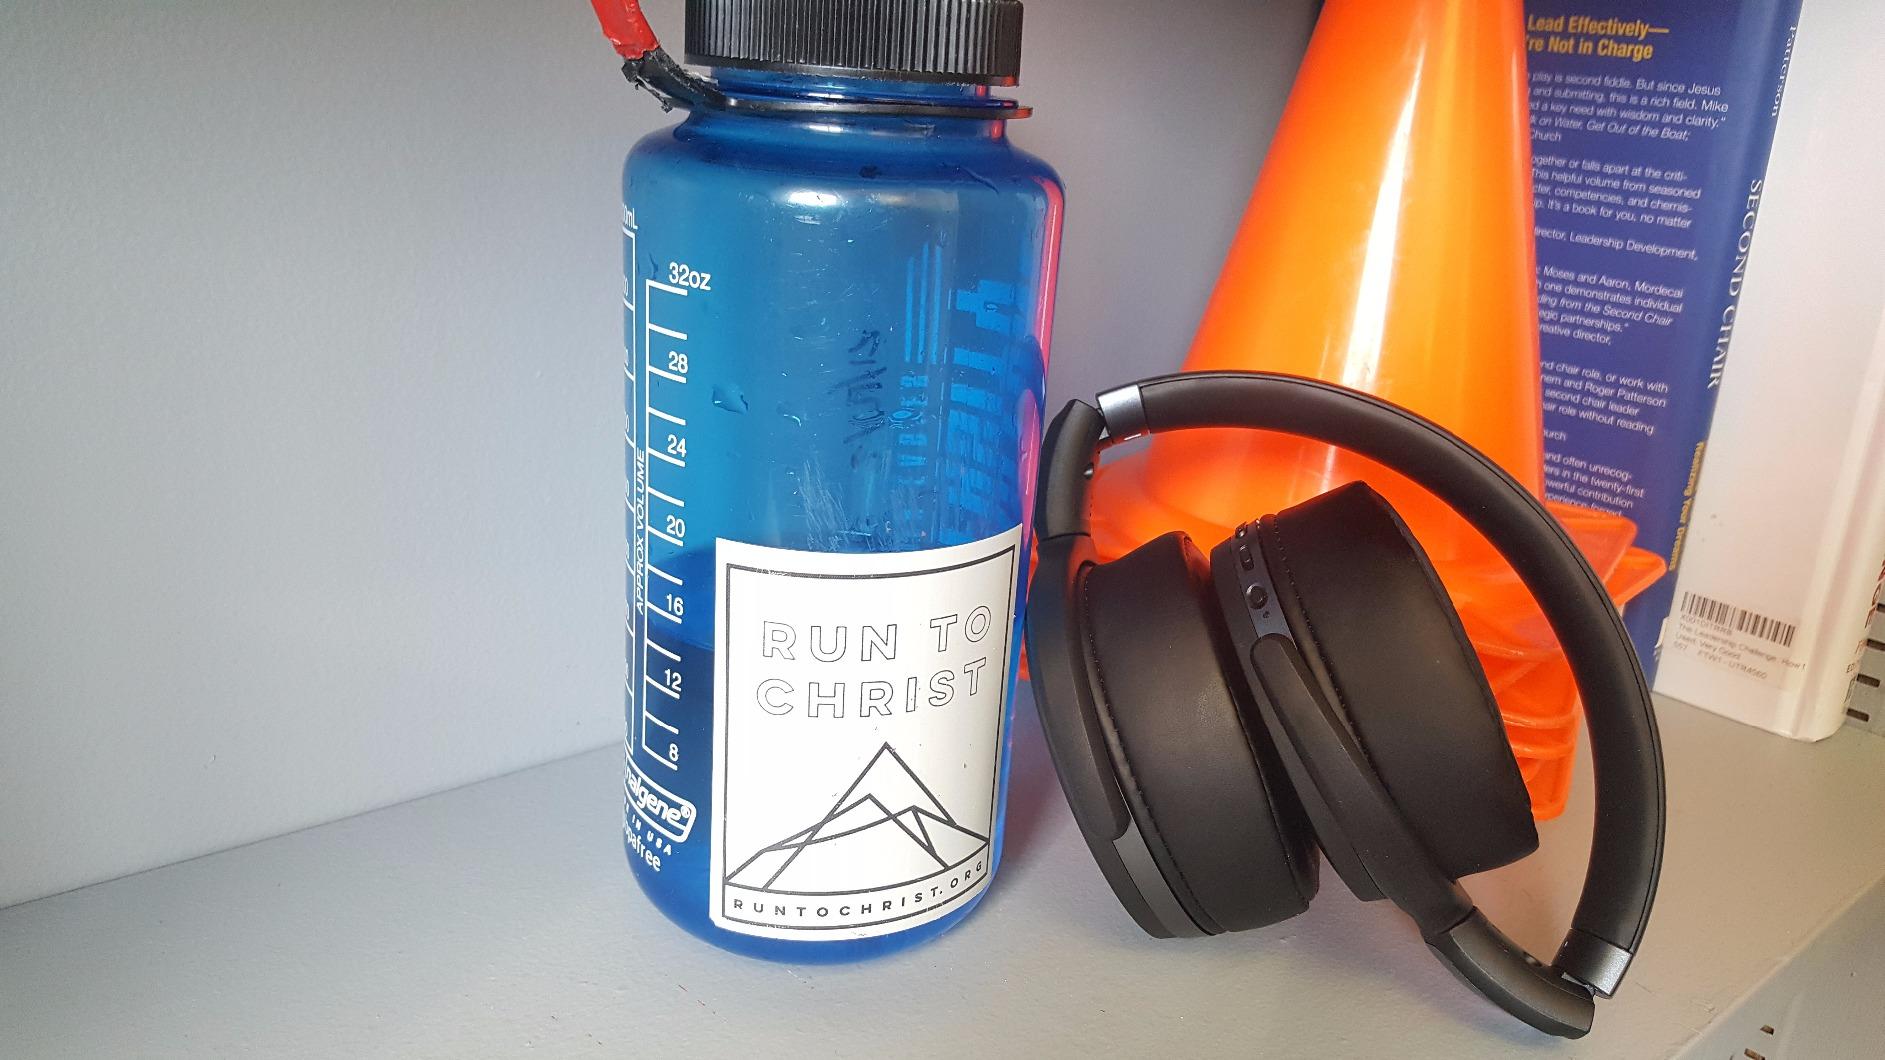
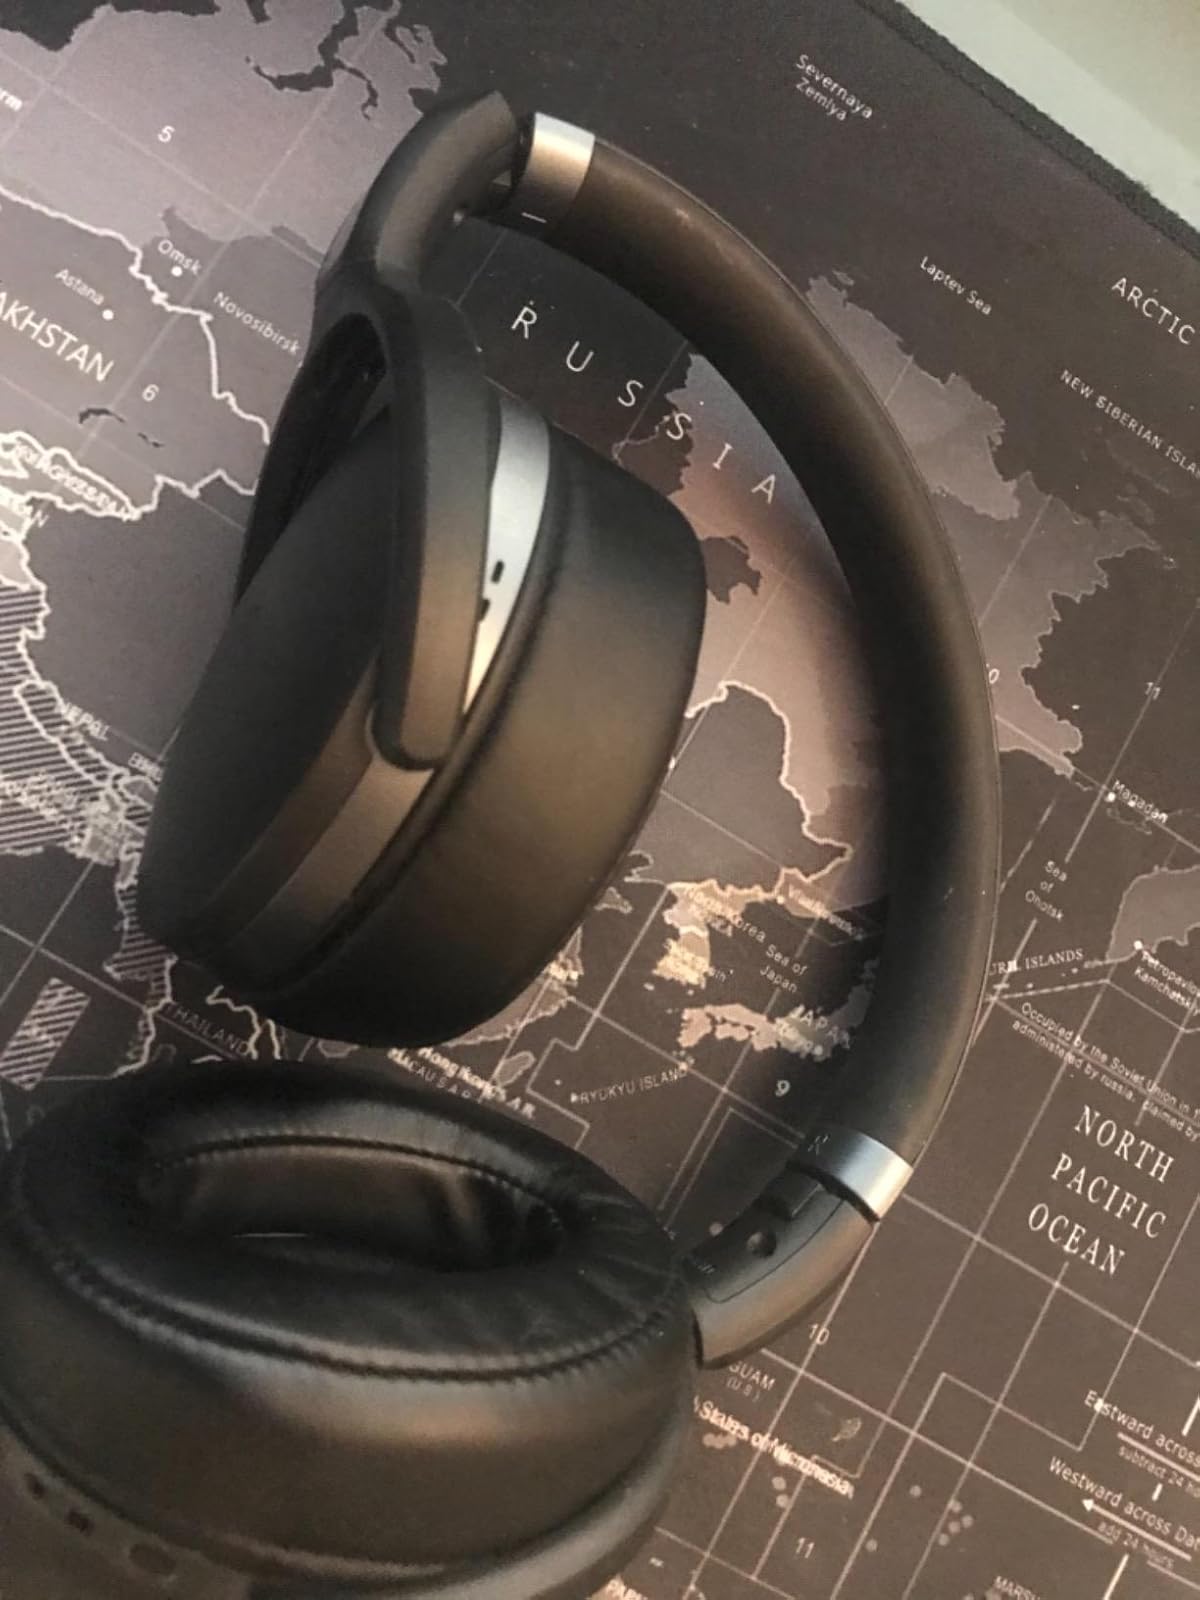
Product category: headphones
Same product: yes